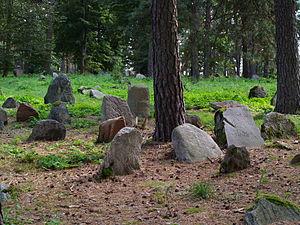
Kruszyniany [kruʂɨˈɲanɨ] est un village polonais de la gmina de Krynki dans le powiat de Sokółka et dans la voïvodie de Podlachie. Le village compte approximativement 160 habitants. C'est un des derniers villages tatars du powiat de Sokółka.